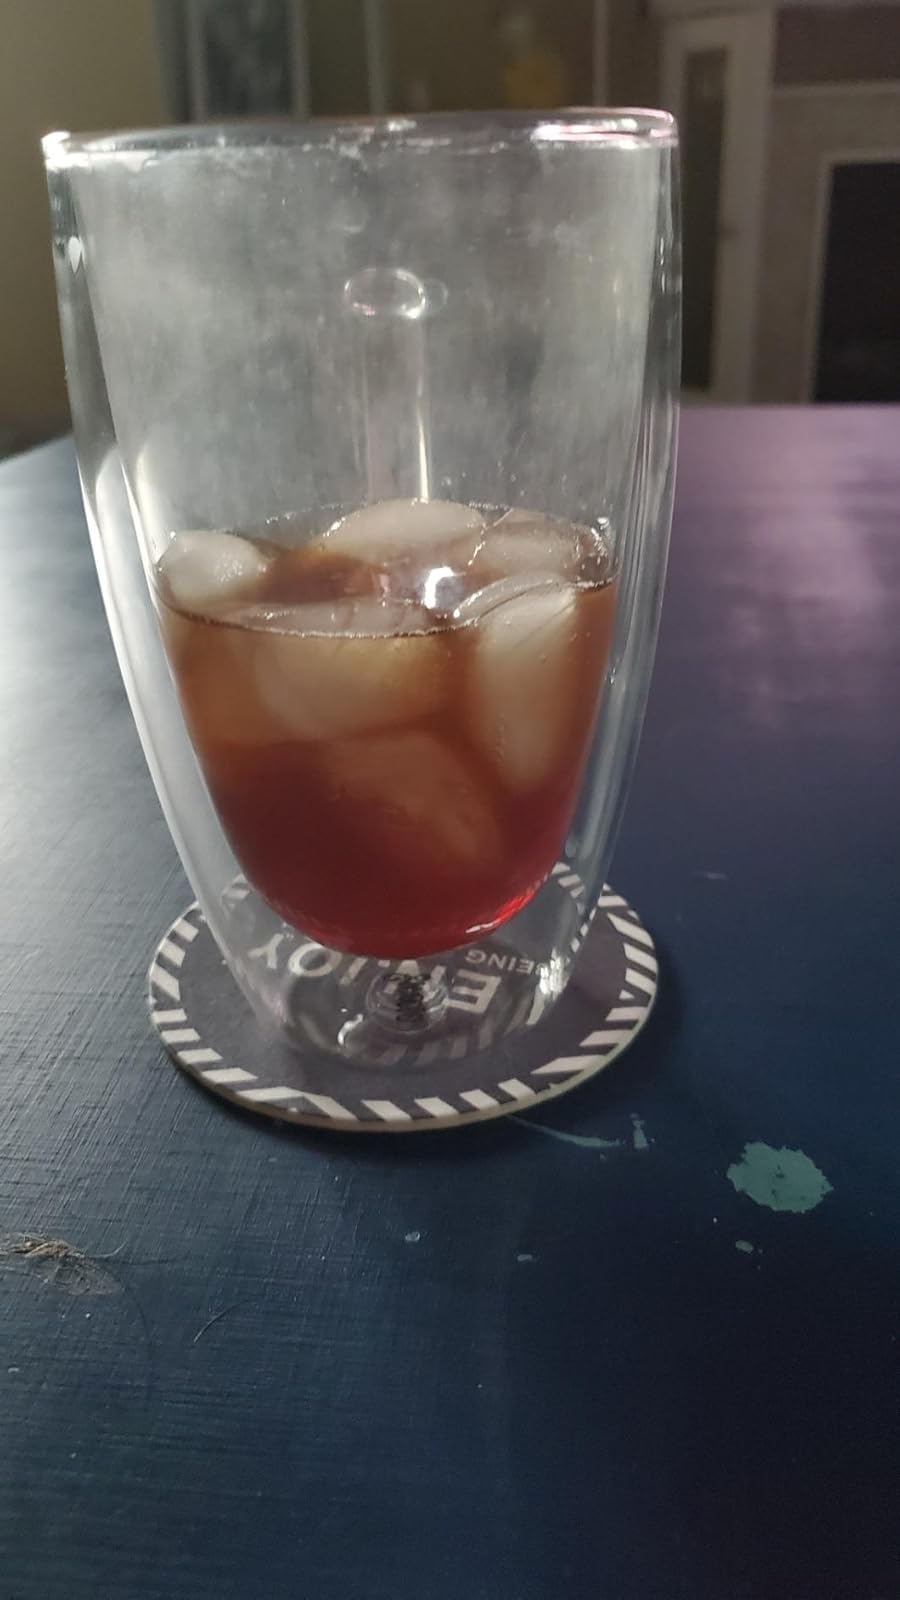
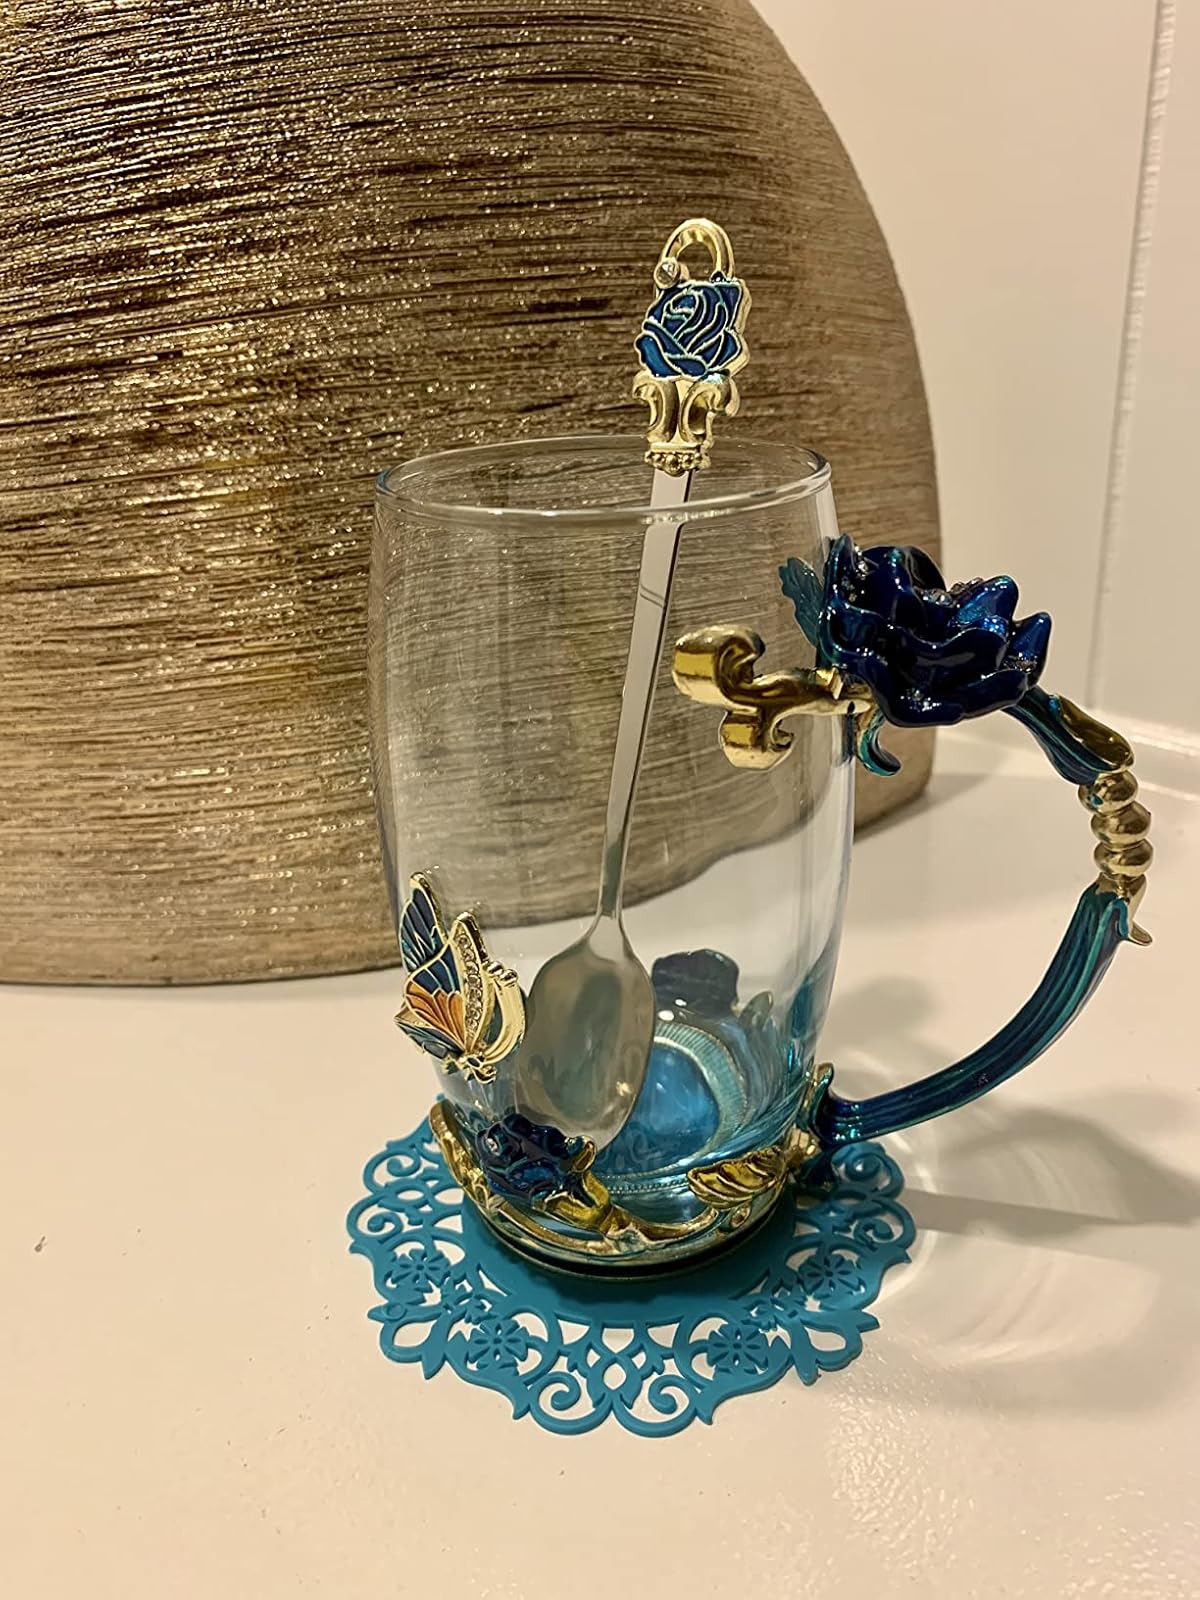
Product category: items_mug
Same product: no